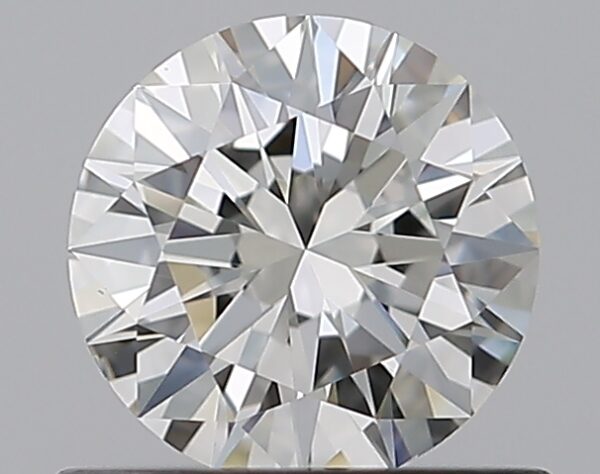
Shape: round
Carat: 0.65
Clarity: VVS2
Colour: I
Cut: EX
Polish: EX
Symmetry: EX
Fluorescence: N
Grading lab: GIA
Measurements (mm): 5.63 x 5.65 x 3.39